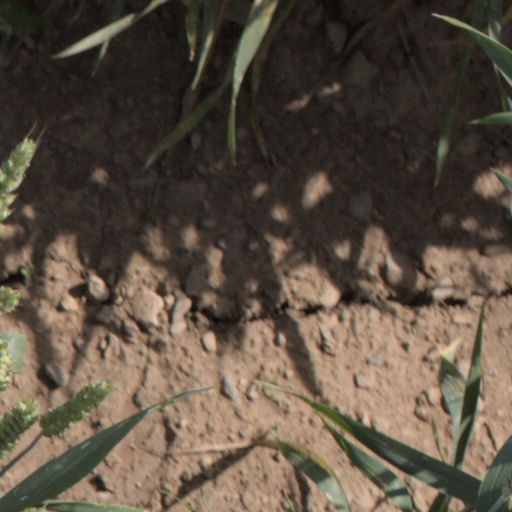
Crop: wheat